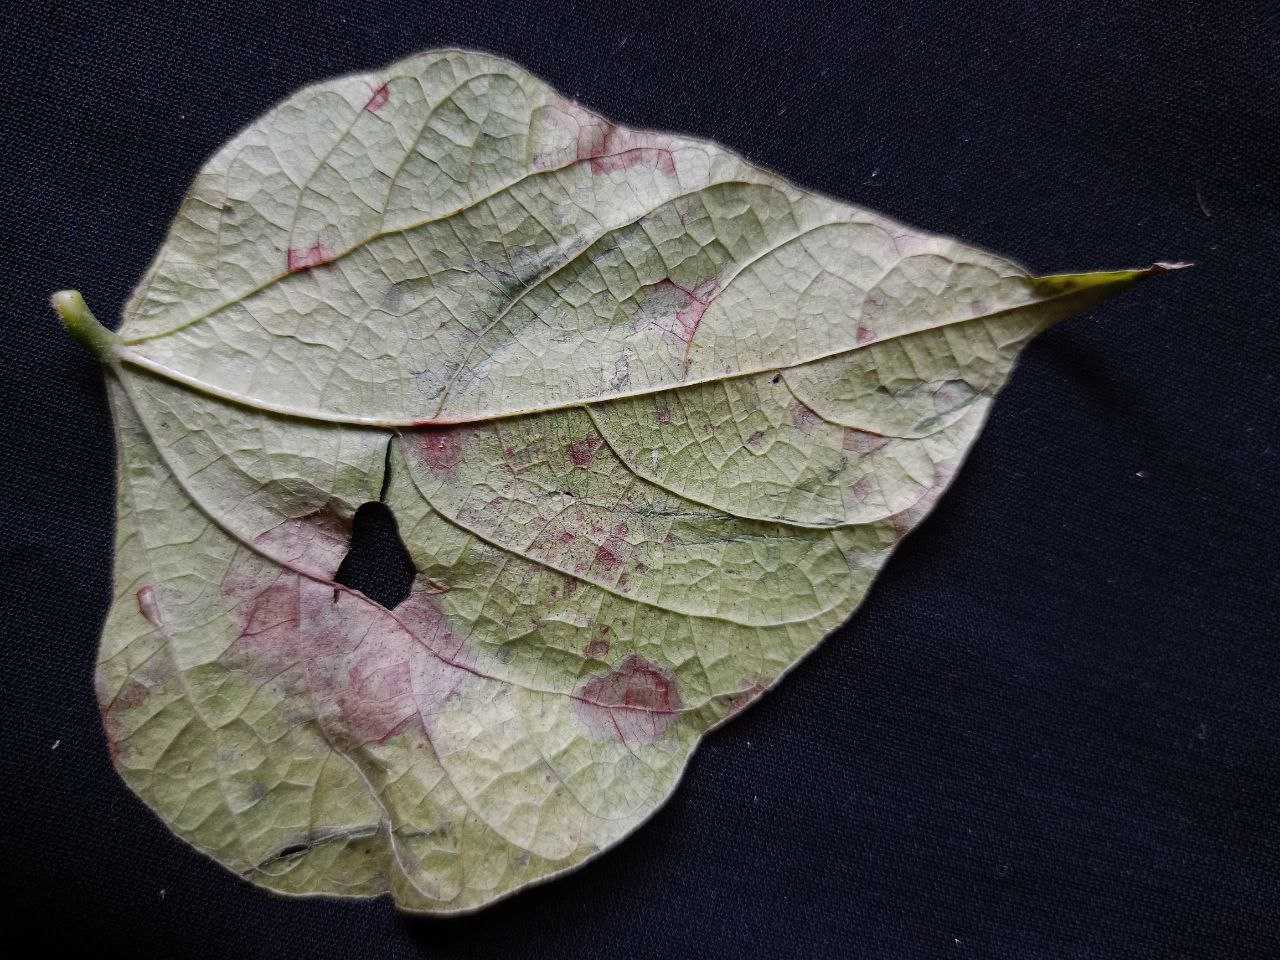
Crop: bean
Leaf condition: Blight